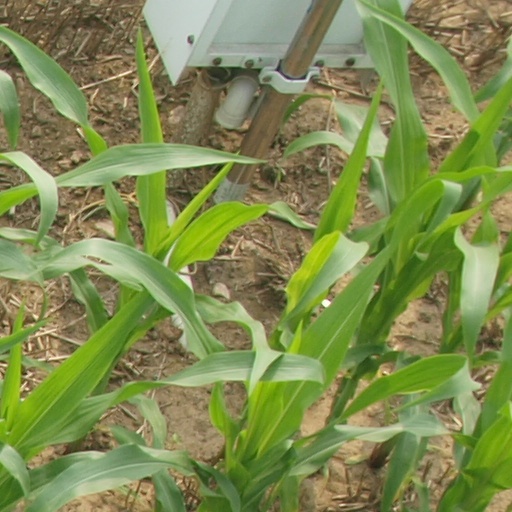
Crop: maize; corn